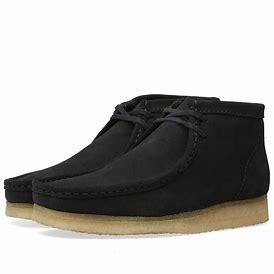
Brand: Clarks
Model: Wallabee